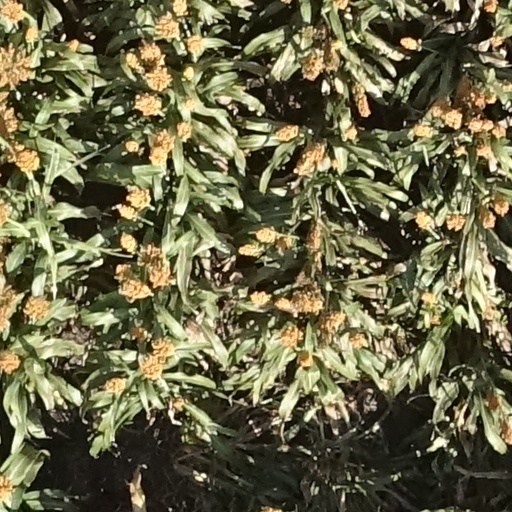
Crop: sorghum